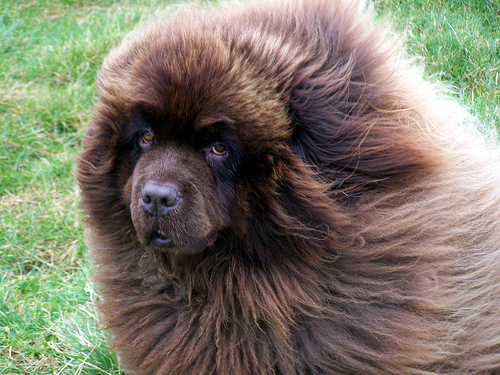
Animal: dog
Breed: newfoundland